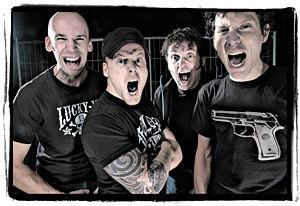
Heideroosjes est un groupe de punk rock néerlandais, Horst, Limburg. Il est composé de Marco Roelofs, Frank Kleuskens, Fred Houben et de Igor Hobus.